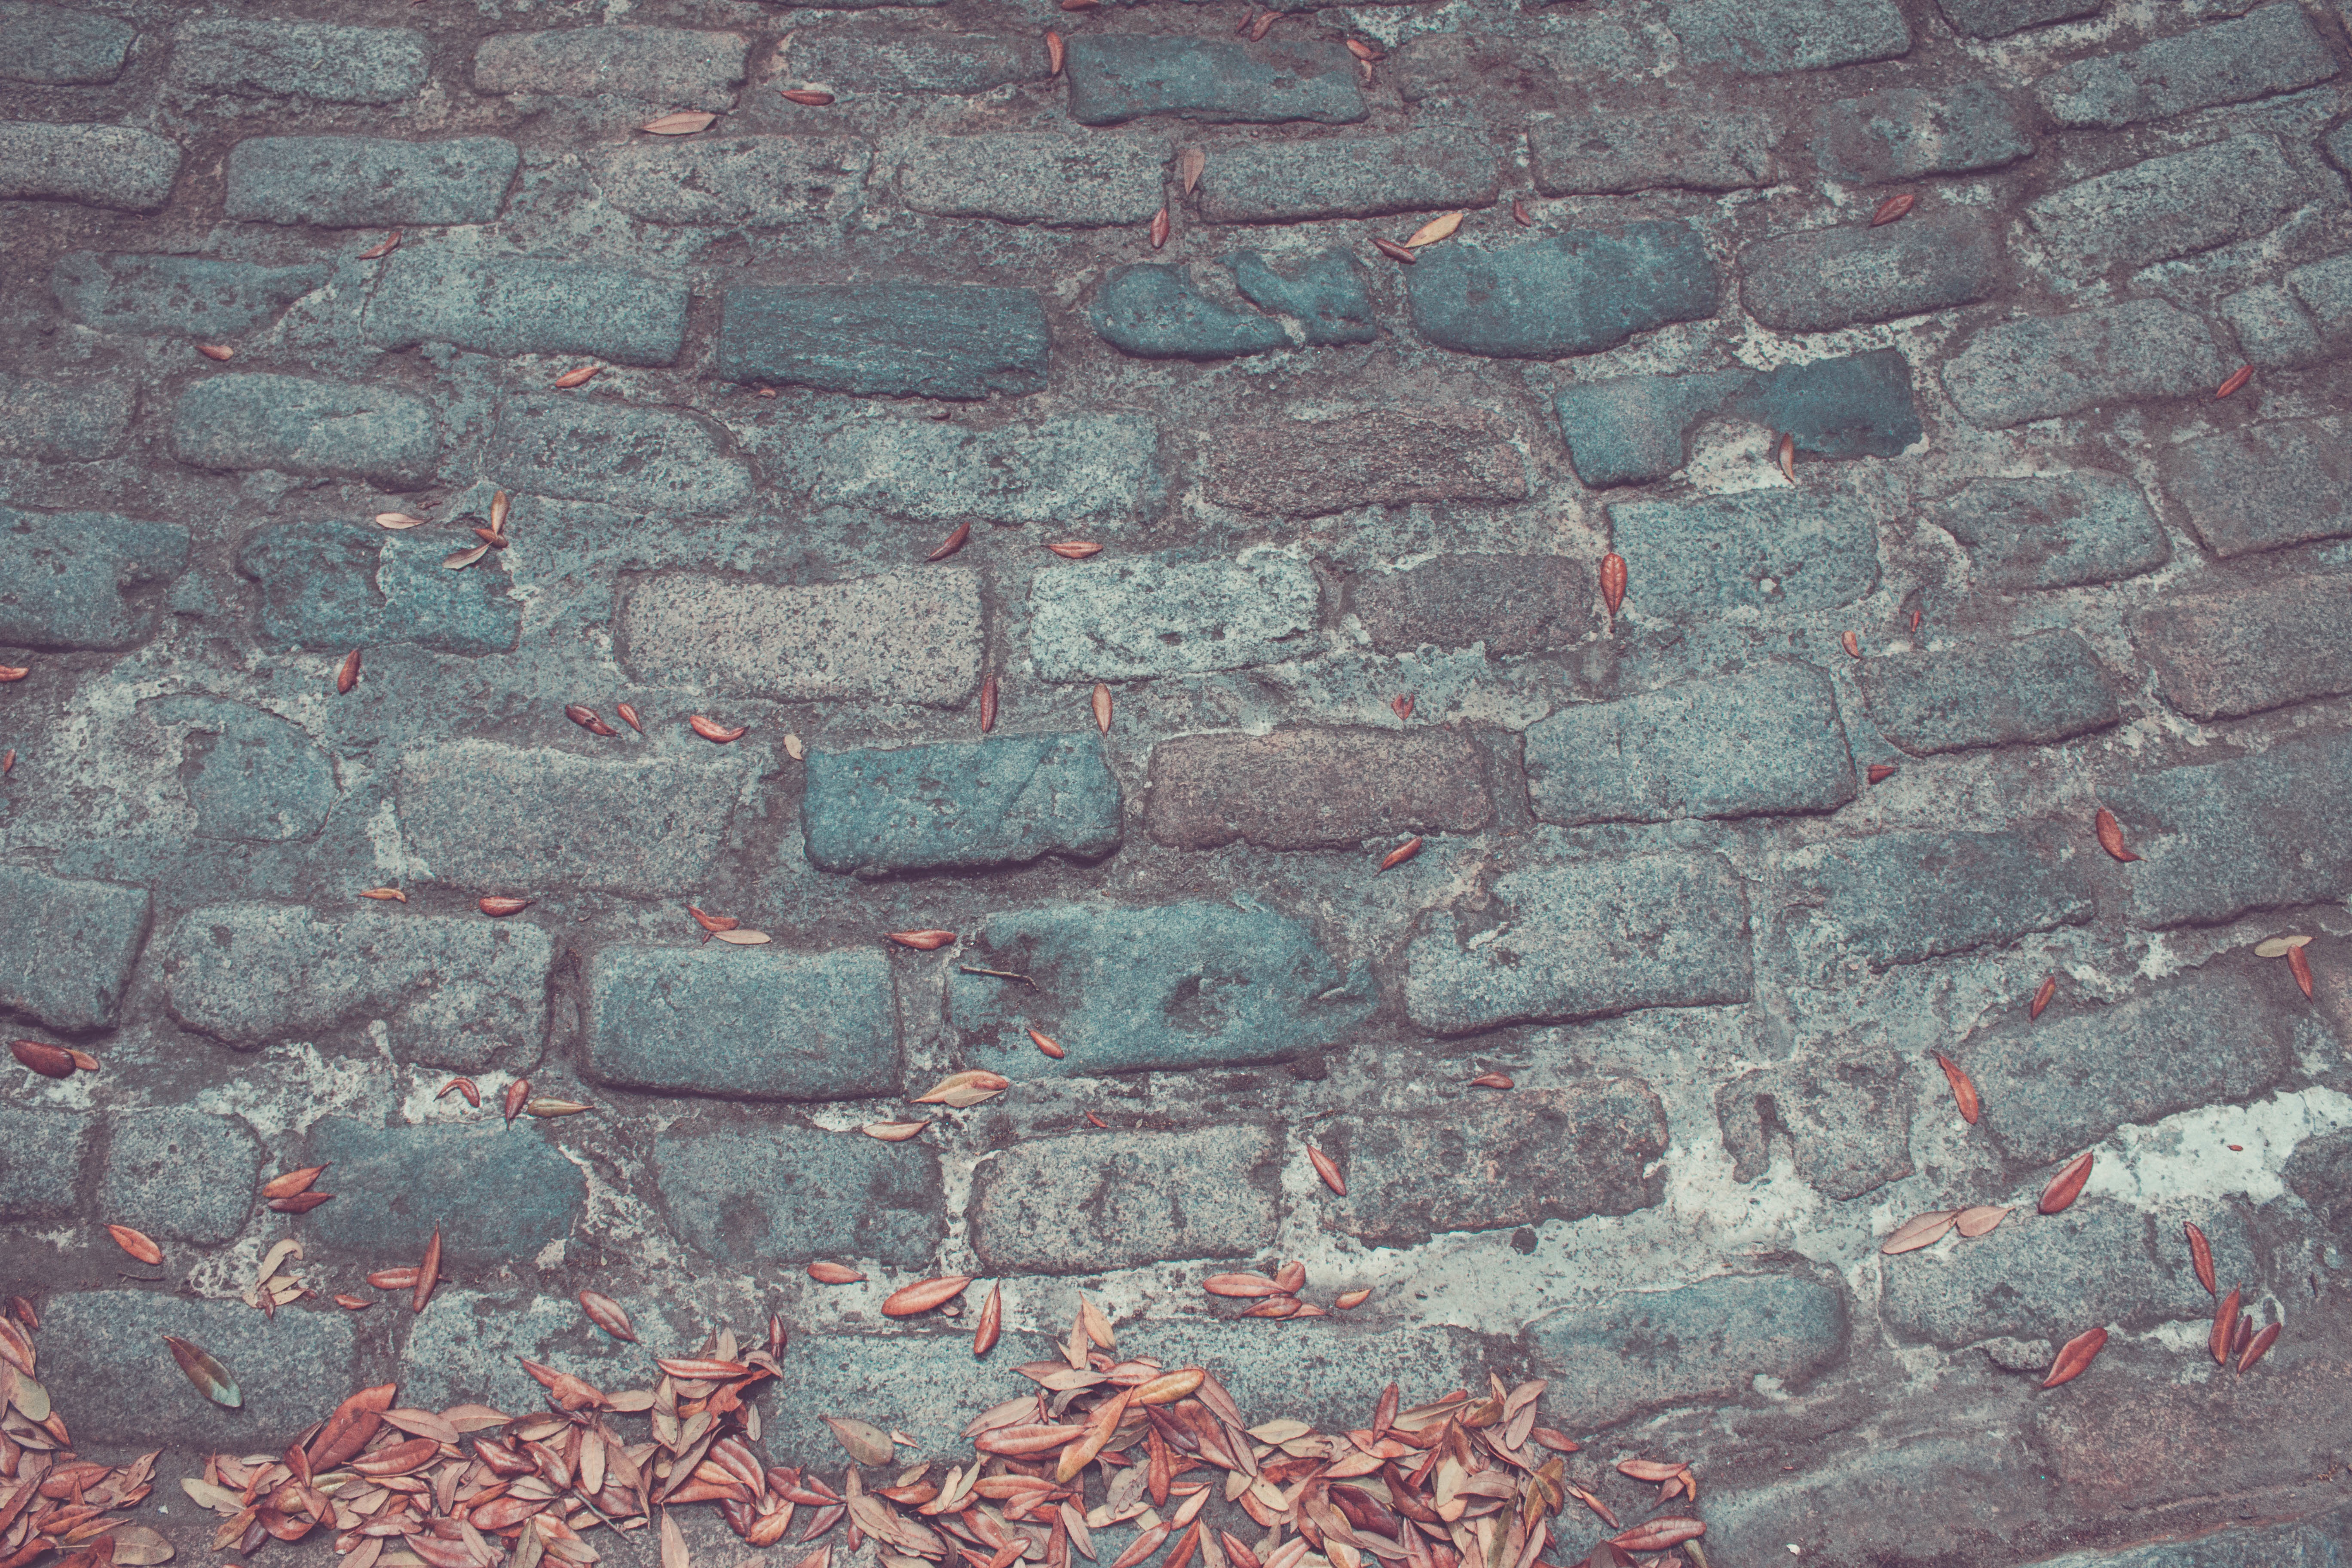
rock, texture, floor, cobblestone, wall, stone, soil, stone wall, brick, material, leafe, brickwork, flooring, road surface